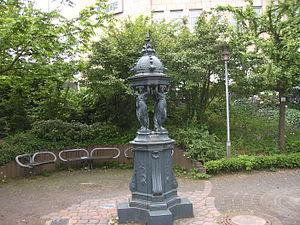
Cet article recense les différents lieux où sont implantées des fontaines Wallace.